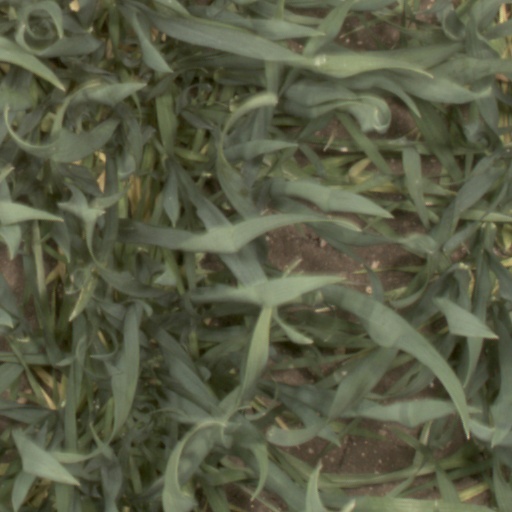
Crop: wheat